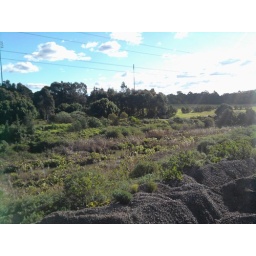
A shot taken from the bridge near the train station that's near the uni.